Château de la Juive

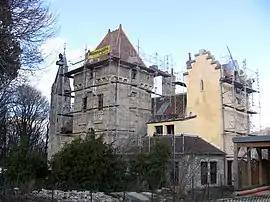
The castel in 2010.

The Château de la Juive (in English: "Castle of the Jewess"; official name: ), is a residential château located in the French city of Besançon (Franche-Comté).